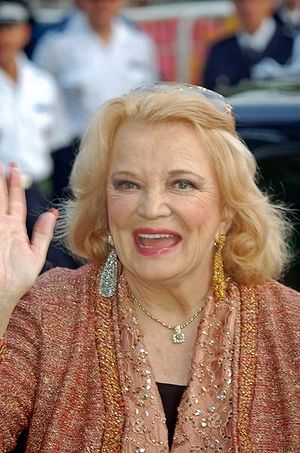
Gena Rowlands / Karriere / Sen karriere
Gena Rowlands ved Cannes Filmfestivalen i 2006.
Virginia Cathryn "Gena" Rowlands er en fire gange Emmy og dobbelt Golden Globe-vindende amerikansk skuespiller. Hun er hun er kendt for sit samarbejde med hendes afdøde ægtemand John Cassavetes. De indspillede ti film sammen, herunder En kvinde under indflydelse og Gloria, som indbragte hende to nomineringer til en Oscar for bedste kvindelige hovedrolle. Hun vandt også Sølv Bjørnen for Bedste skuepillerinde for Opening Night. I november 2015 modtog Rowlands en Æres-Oscar i anerkendelse af hendes unikke skuespil.